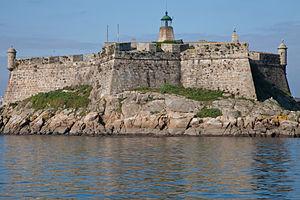
Le phare de San Antón est un phare situé dans l'enceinte du Château de San Antón, sur une île reliée à la terre dans le port de La Corogne, dans la province de La Corogne.